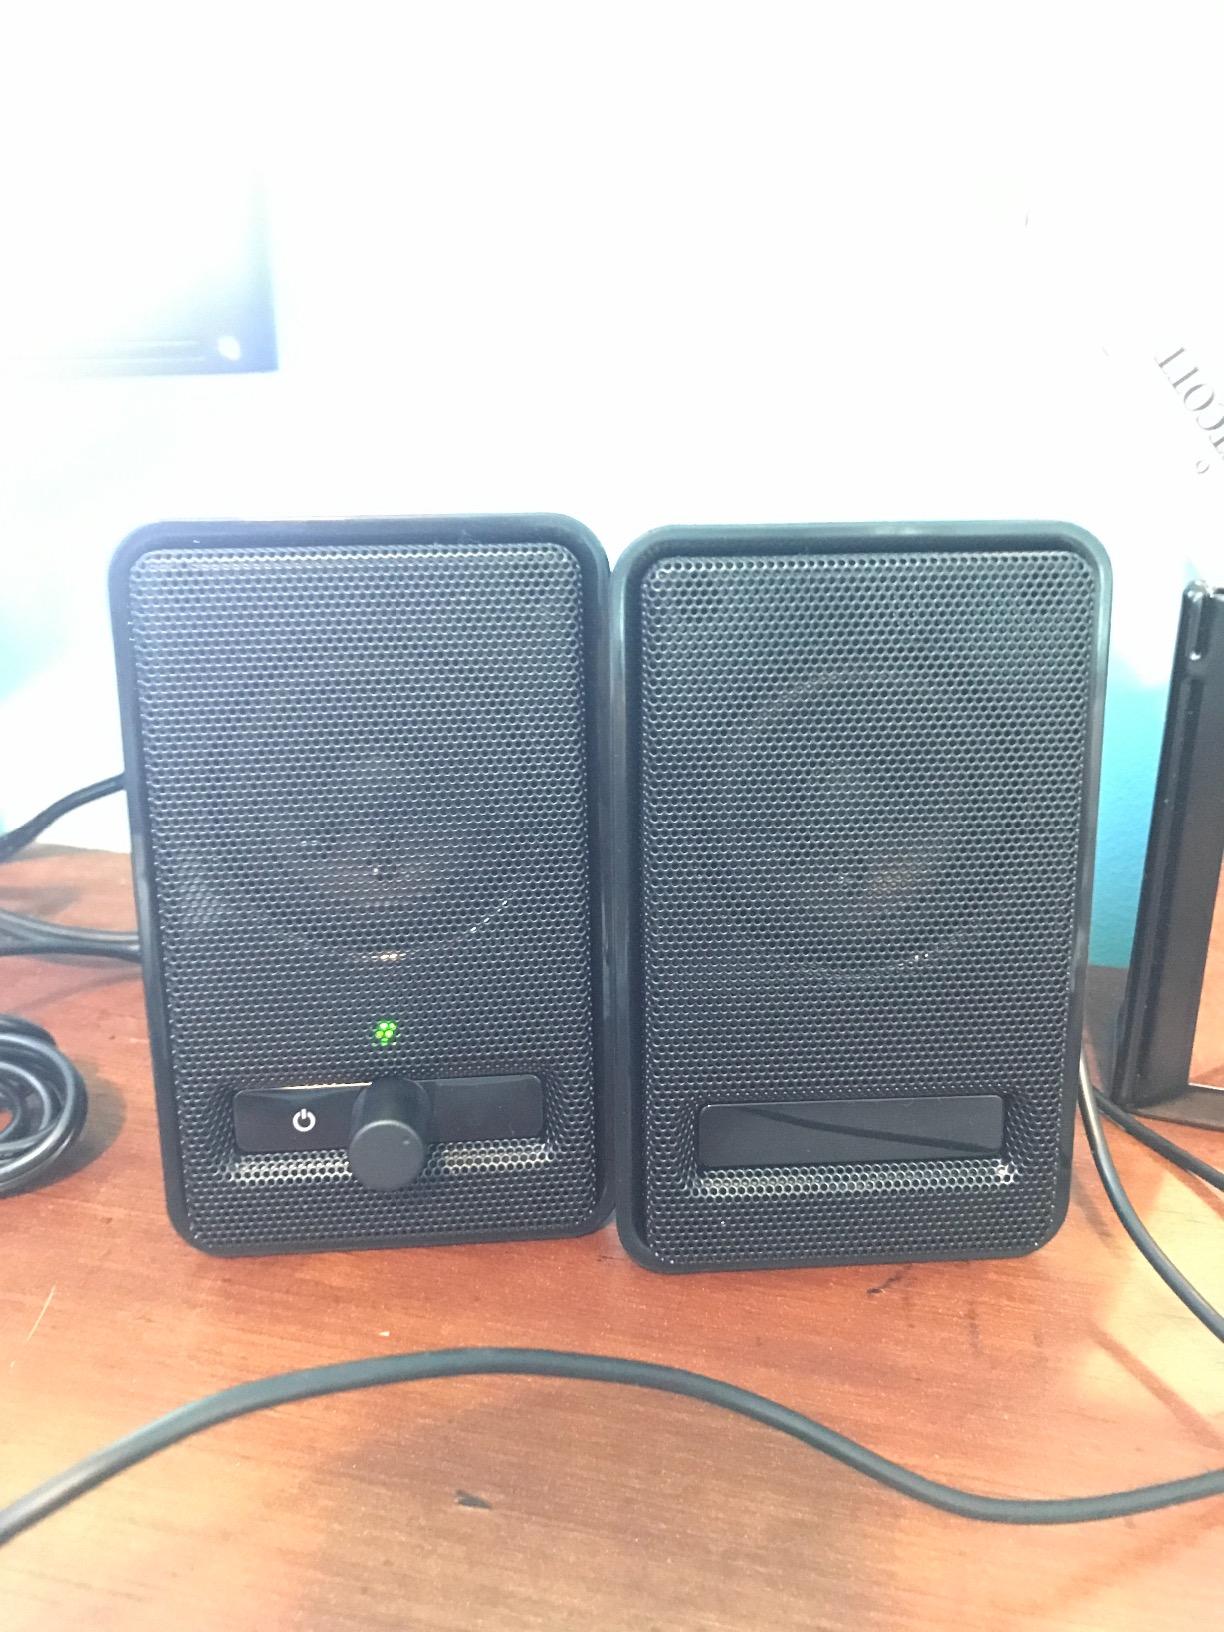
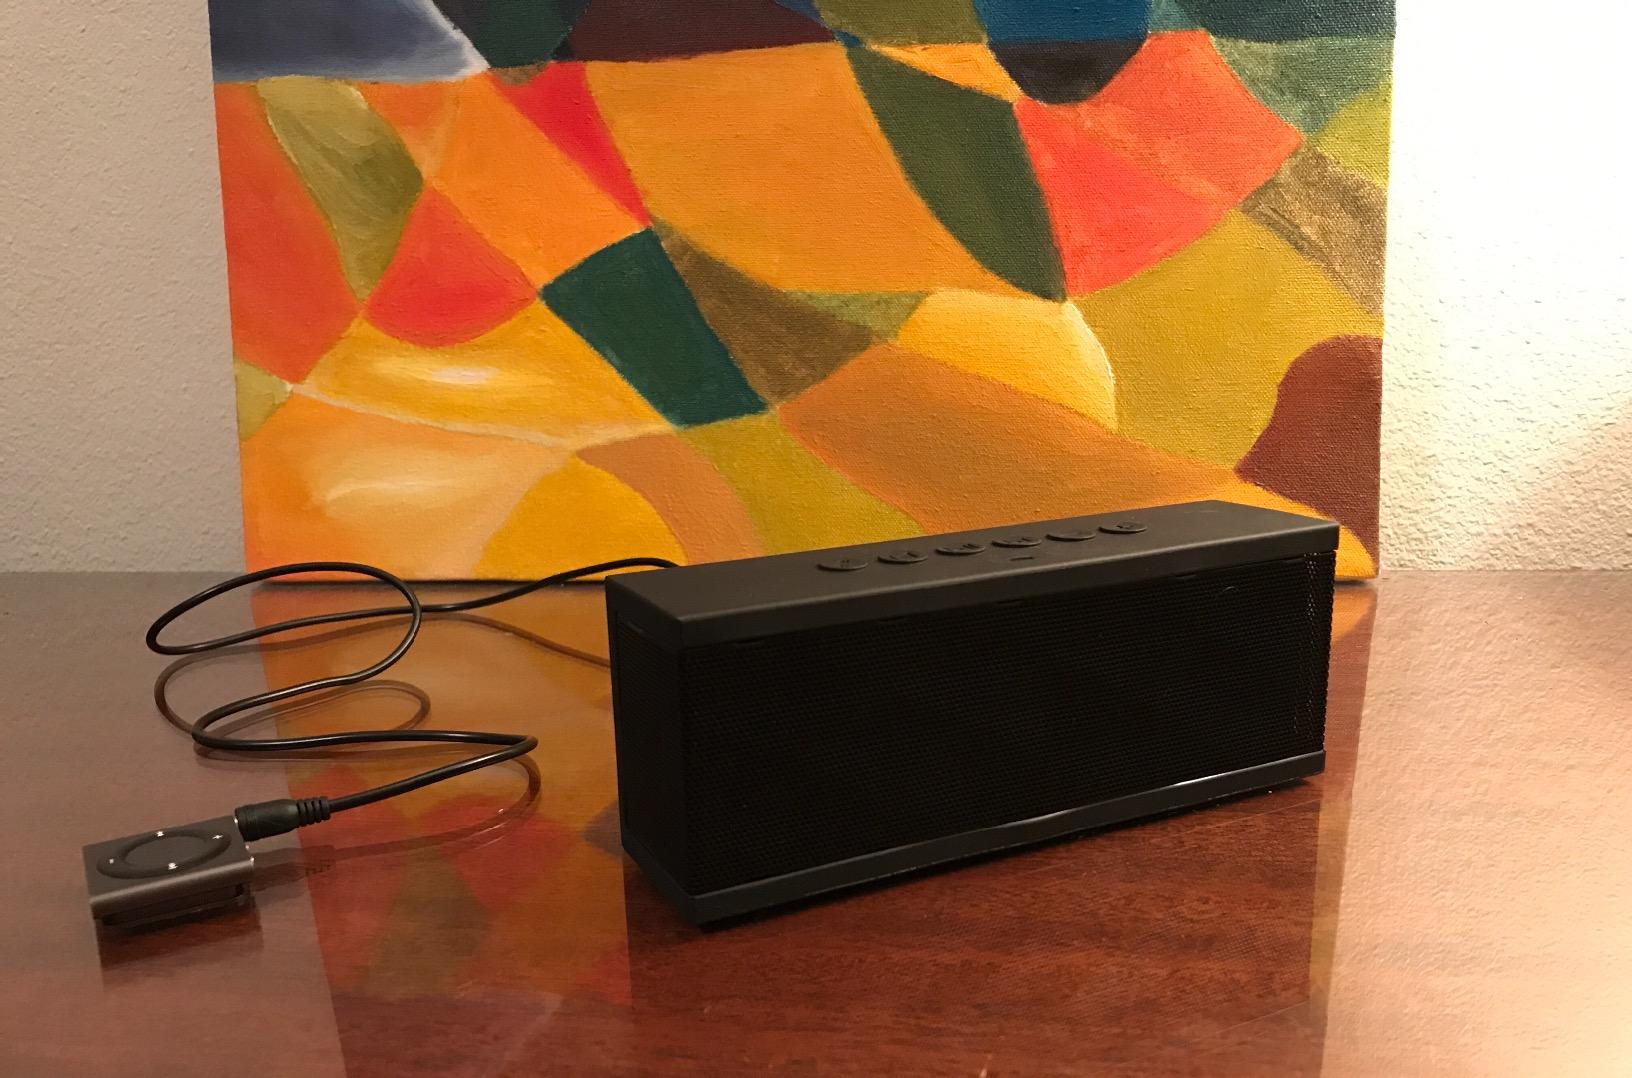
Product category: speaker
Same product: no